Walsh Hall (University of Notre Dame)

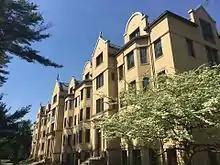
Walsh Hall front on Main Quad

In 2011, Walsh was awarded with "Best Freshmen Orientation Program" and "Women's Hall of the Year." 2012 saw Walsh claim the championship in Interhall Lacrosse and in the Dorm Energy Competition. In 2013, Walsh took trips to the Interhall Championships for both Flag Football and Lacrosse, won Brother-Sister Hall of the year, and broke a record at Washington Hall for highest attendance at a student event with the Mr. ND Pageant. In 2014-2015, the Wild Women were recognized for creating the Best New Event for "Pie Your President," the Best Diversity Event for the "I AM WILD" Photo Campaign, and "Brother-Sister Dorm of the Year" with Dillon Hall (again). Walsh rounded out that year by winning the Interhall Lacrosse Championship and garnering the much coveted "Hall of the Year" award bestowed by the Hall President's Council. In the 2015-2016 and 2017-2018 academic years, they were again named "Women's Hall of the Year", earning the residents a dance under the dome of the main building for each title.